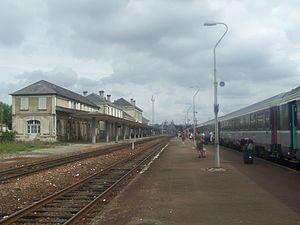
Quais et voies de la gare de Saintes en Charente-Maritime. A droite, train Corail faisant la liaison Bordeaux-Nantes via La Rochelle.
La gare de Saintes est une gare ferroviaire française des lignes, de Chartres à Bordeaux-Saint-Jean, de Nantes-Orléans à Saintes et de Saintes à Royan. Elle est située sur le territoire de la commune de Saintes dans le département de la Charente-Maritime, en région Nouvelle-Aquitaine.
Les infrastructures de communication en Charente-Maritime sont un des domaines clés de l'économie de la Charente-Maritime et se déclinent en plusieurs domaines qui ont assuré et assurent encore la prospérité de ce département, longtemps rural et pauvre, en un territoire actuellement dynamique et attractif.